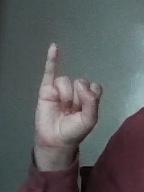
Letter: meem